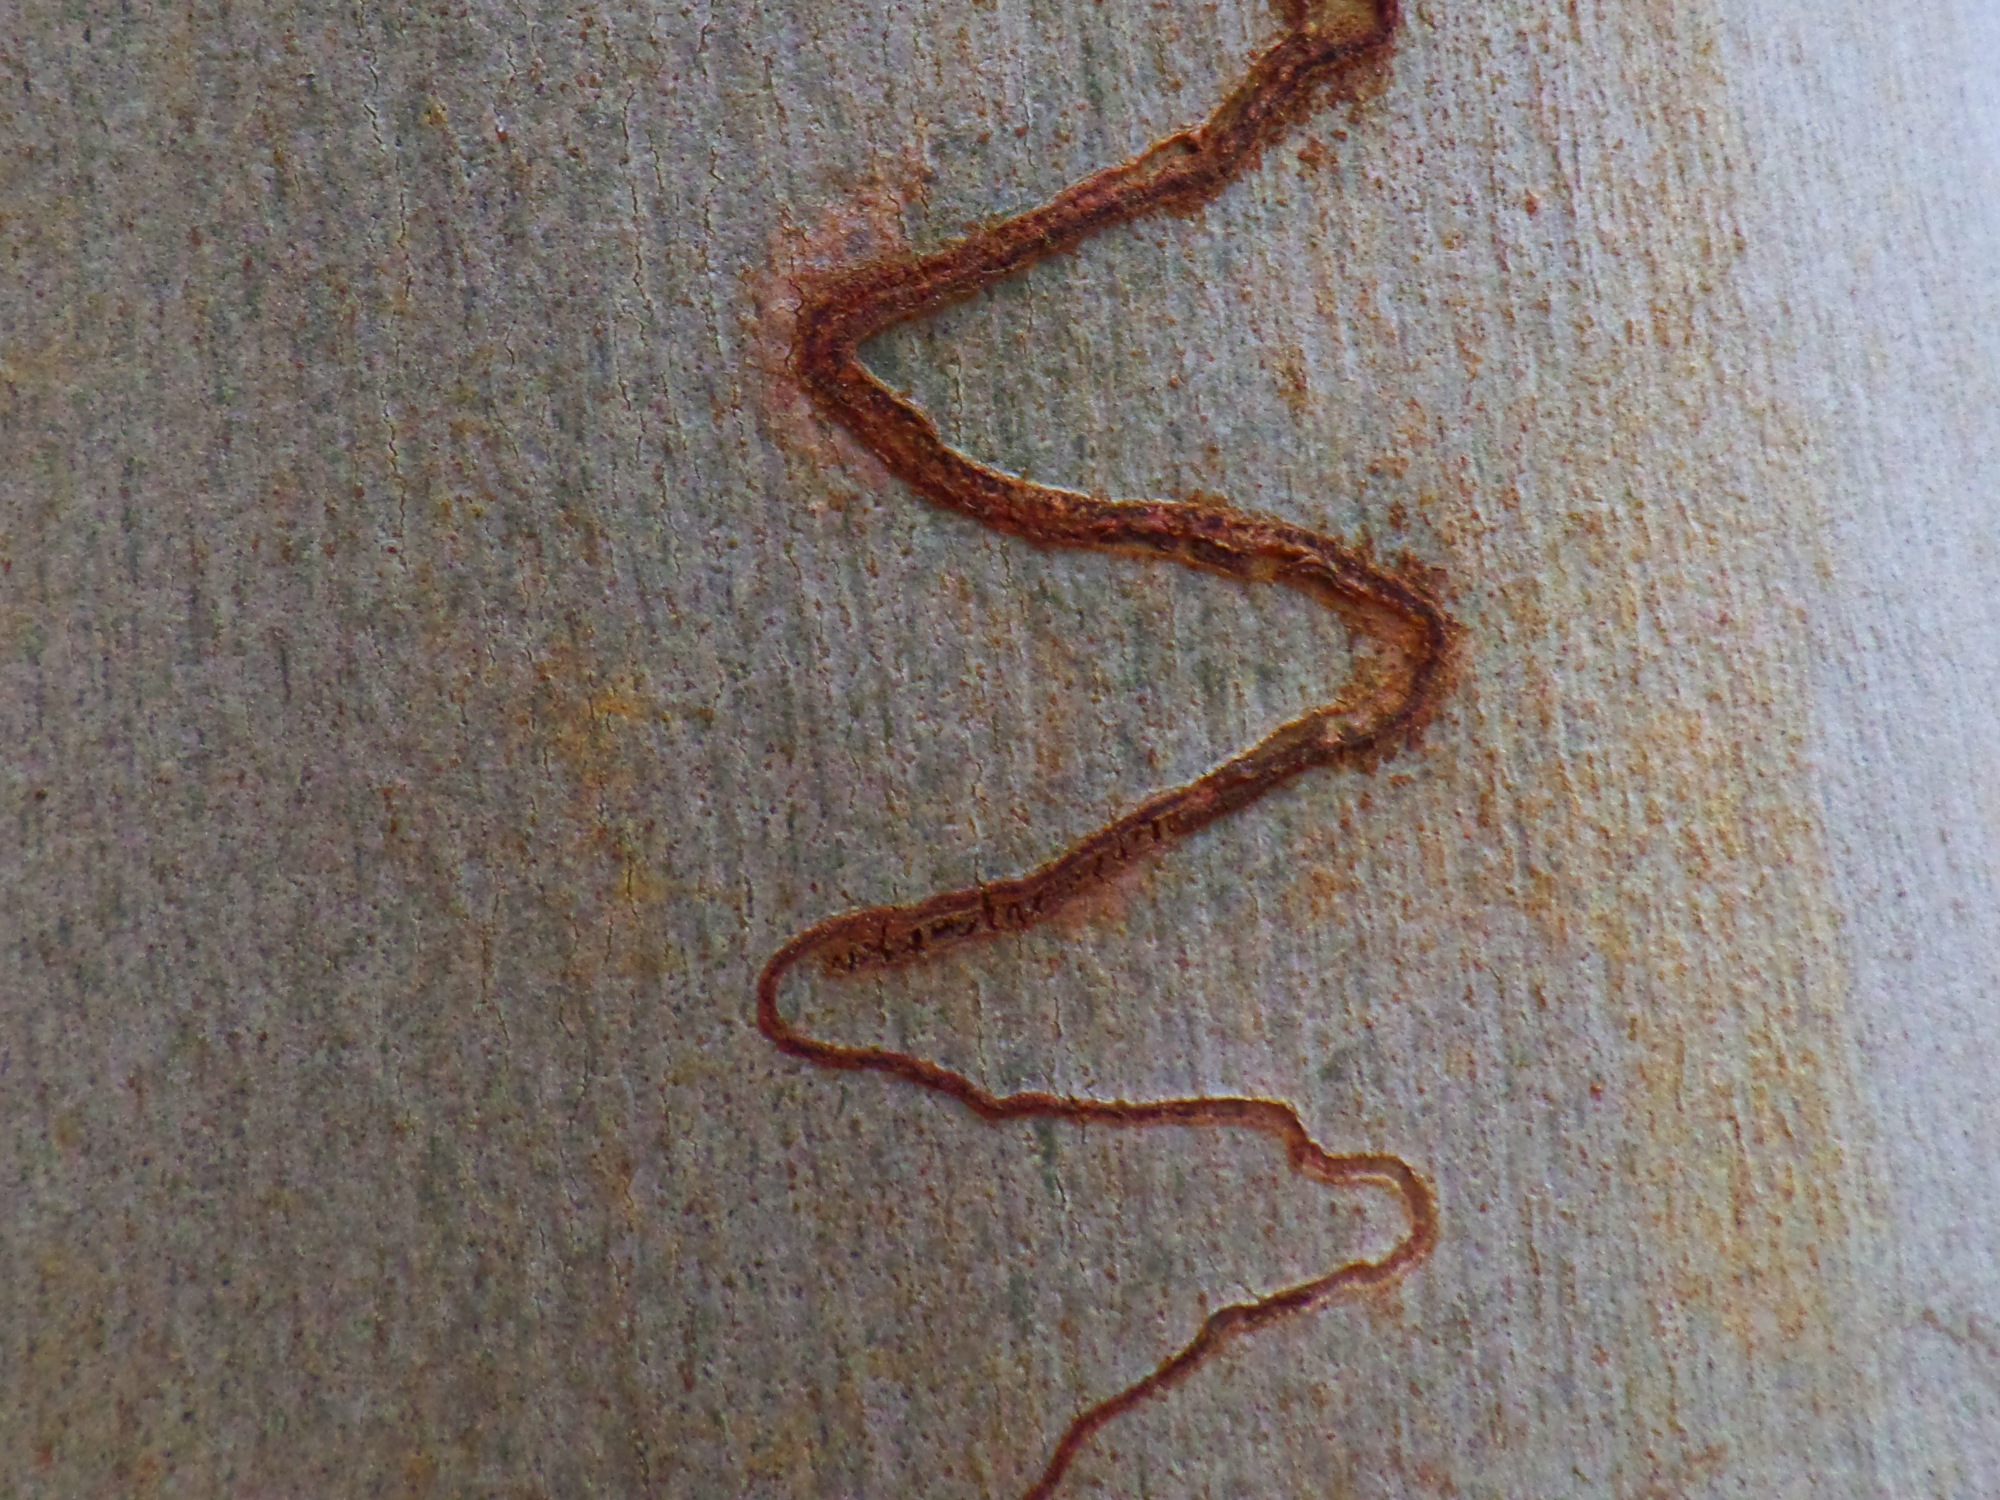
hand, wood, lake, australia, nsw, burrill, sketch, drawing, scaled reptile